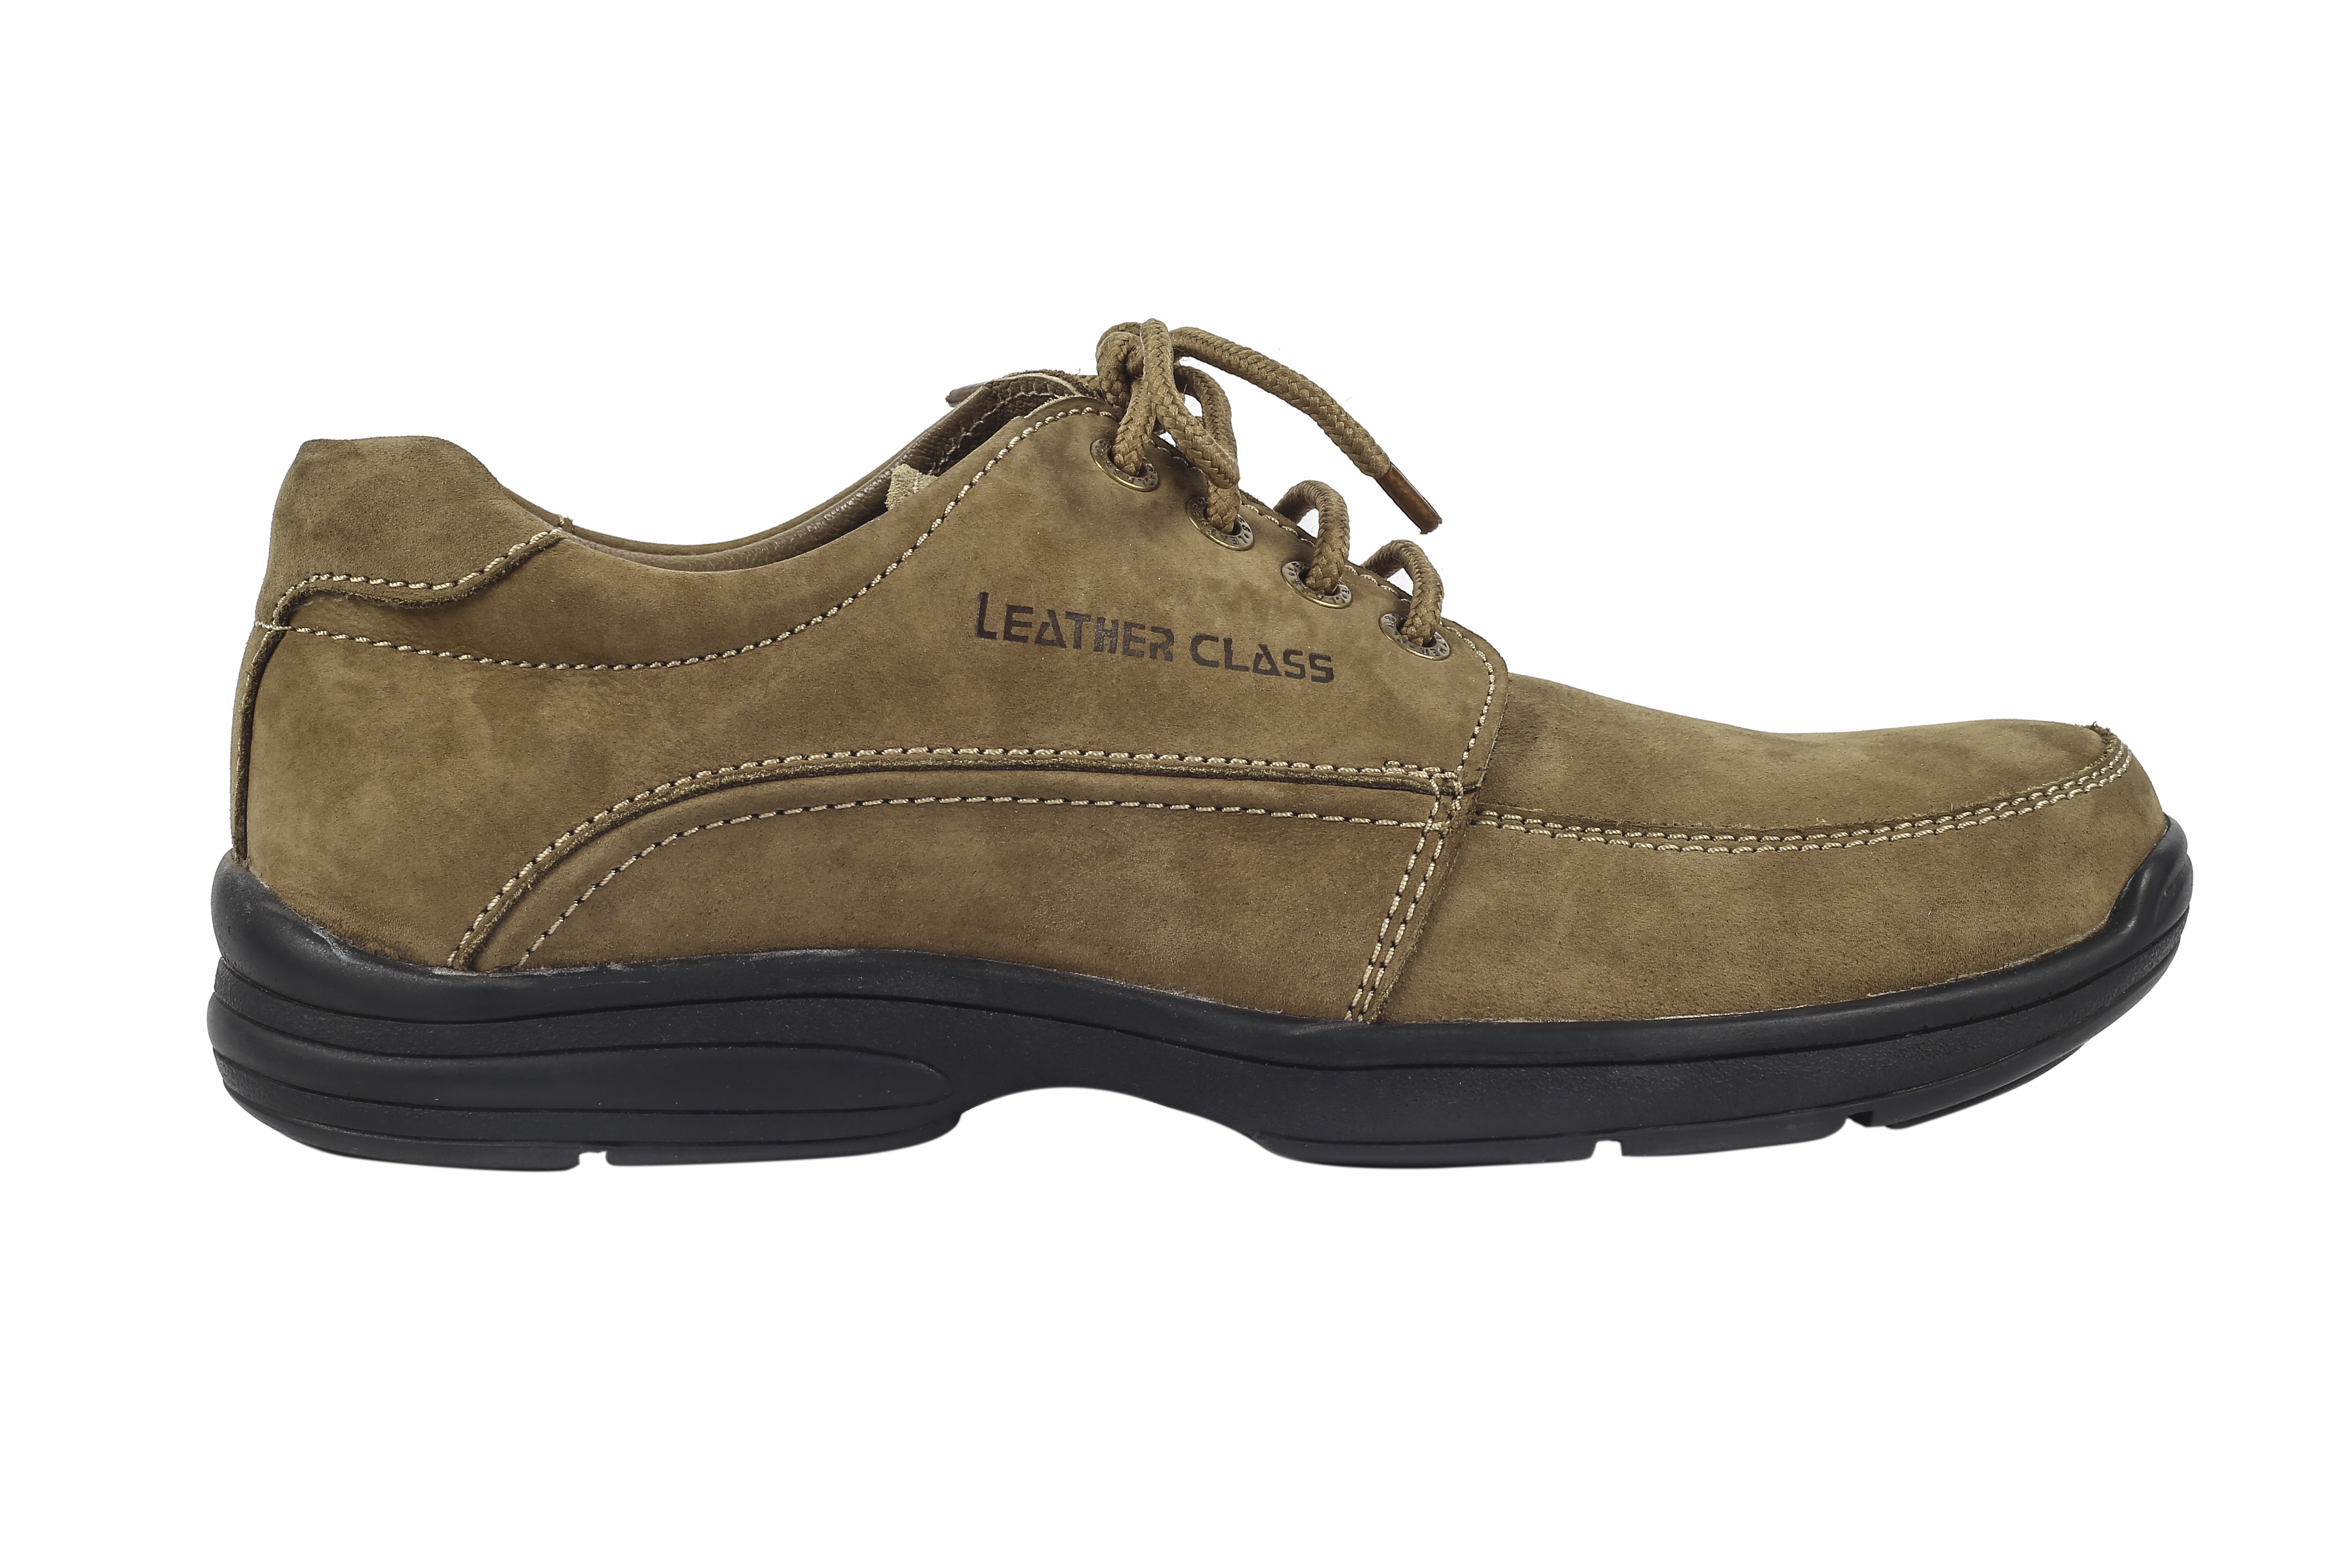
shoe, leather, foot, brown, fashion, lifestyle, product, textile, shoes, single, beige, footwear, new, style, casual, elegance, wear, glamour, accessory, outdoor shoe, athletic shoe, walking shoe